Brisbane River

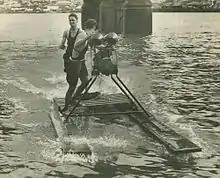
A historic photo of the Brisbane River

In the same year of 1823, the river was named after Sir Thomas Brisbane, the then Governor of New South Wales. Upon the establishment of a local settlement in 1824, other explorers such as Allan Cunningham, Patrick Logan and Major Edmund Lockyer made expeditions and surveys further upstream, and, in May 1825, the Moreton Bay penal colony at Redcliffe under the command of Heny Miller relocated to North Quay.